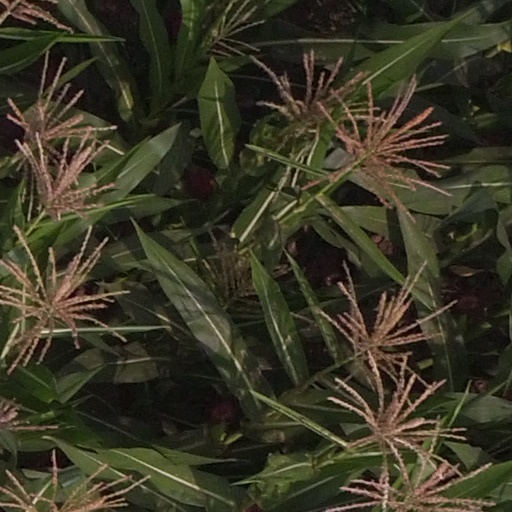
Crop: maize; corn